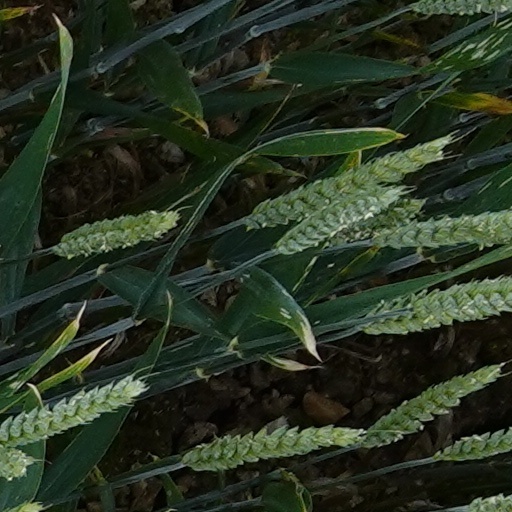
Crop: wheat